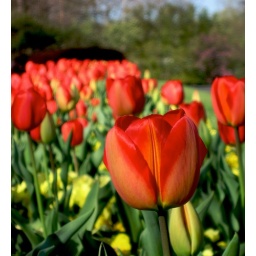
Spring tulips in the media of an office park road